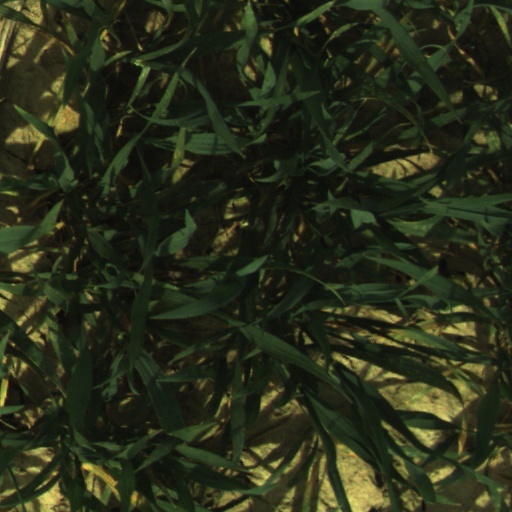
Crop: wheat